Battle of Mons Seleucus

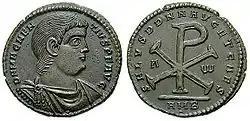
Magnentius. 350–353 AD. Æ Double Centenionalis (8.88 gm). Amiens mint.

The Battle of Mons Seleucus was fought in 353 between the armies of the Roman emperor Constantius II and the usurper Magnentius. Constantius' forces were victorious. Support for Magnentius had been eroding since his defeat at the Battle of Mursa Major two years prior; after Mons Seleucus his cause collapsed and he killed himself.